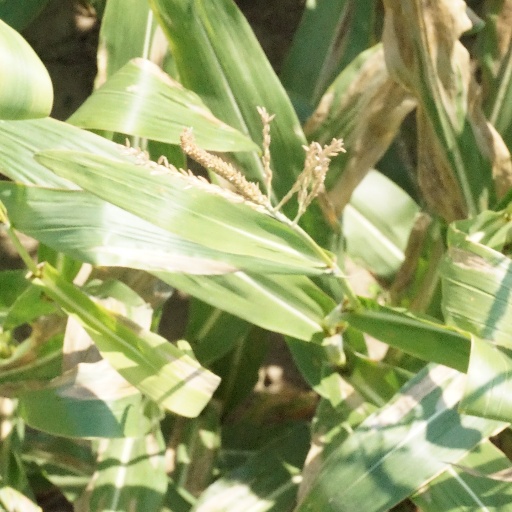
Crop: maize; corn